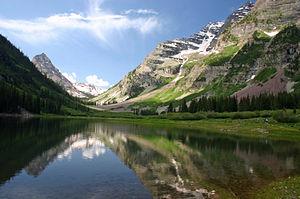
Les Maroon Bells sont une montagne avec deux pics appelés Maroon Peak et North Maroon Peak, distants de quelque cinq-cents mètres. Elle se situe à 20 kilomètres au sud de la ville d'Aspen, dans les monts Elk, à la frontière entre les comtés de Pitkin et de Gunnison, dans l'État du Colorado, aux États-Unis. Les deux sommets font partie des fourteeners, ceux atteignant plus de 14 000 pieds, soit 4 267 mètres d'altitude. Le Maroon Peak, au sud, culmine à 4 315 mètres et le North Maroon Peak à 4 272 mètres, soit respectivement 14 156 et 14 014 pieds.